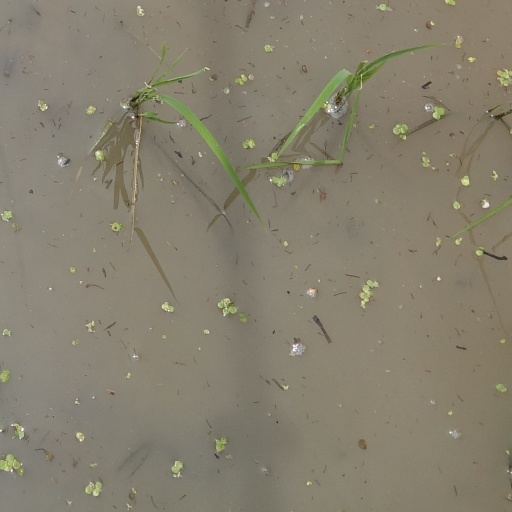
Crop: rice